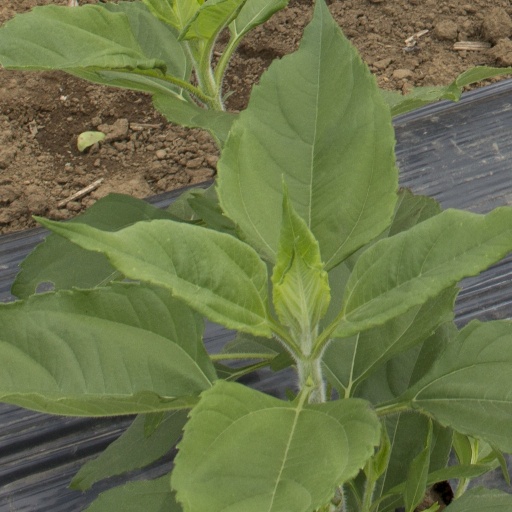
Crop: Jerusalem artichoke